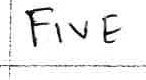
Label: five